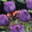
Label: tulip